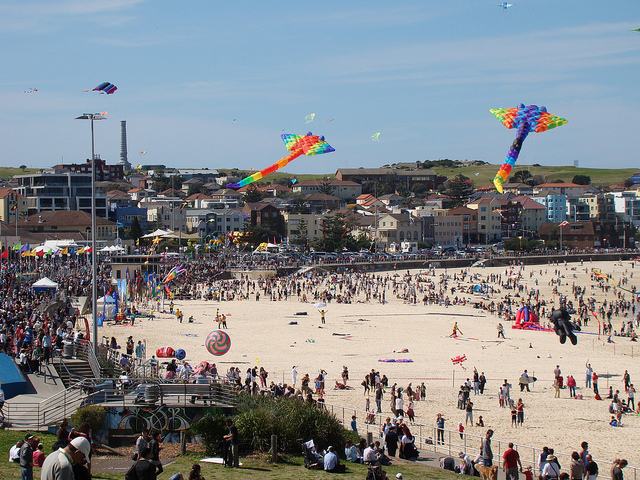
những con diều rực rỡ đang bay trên những toà nhà